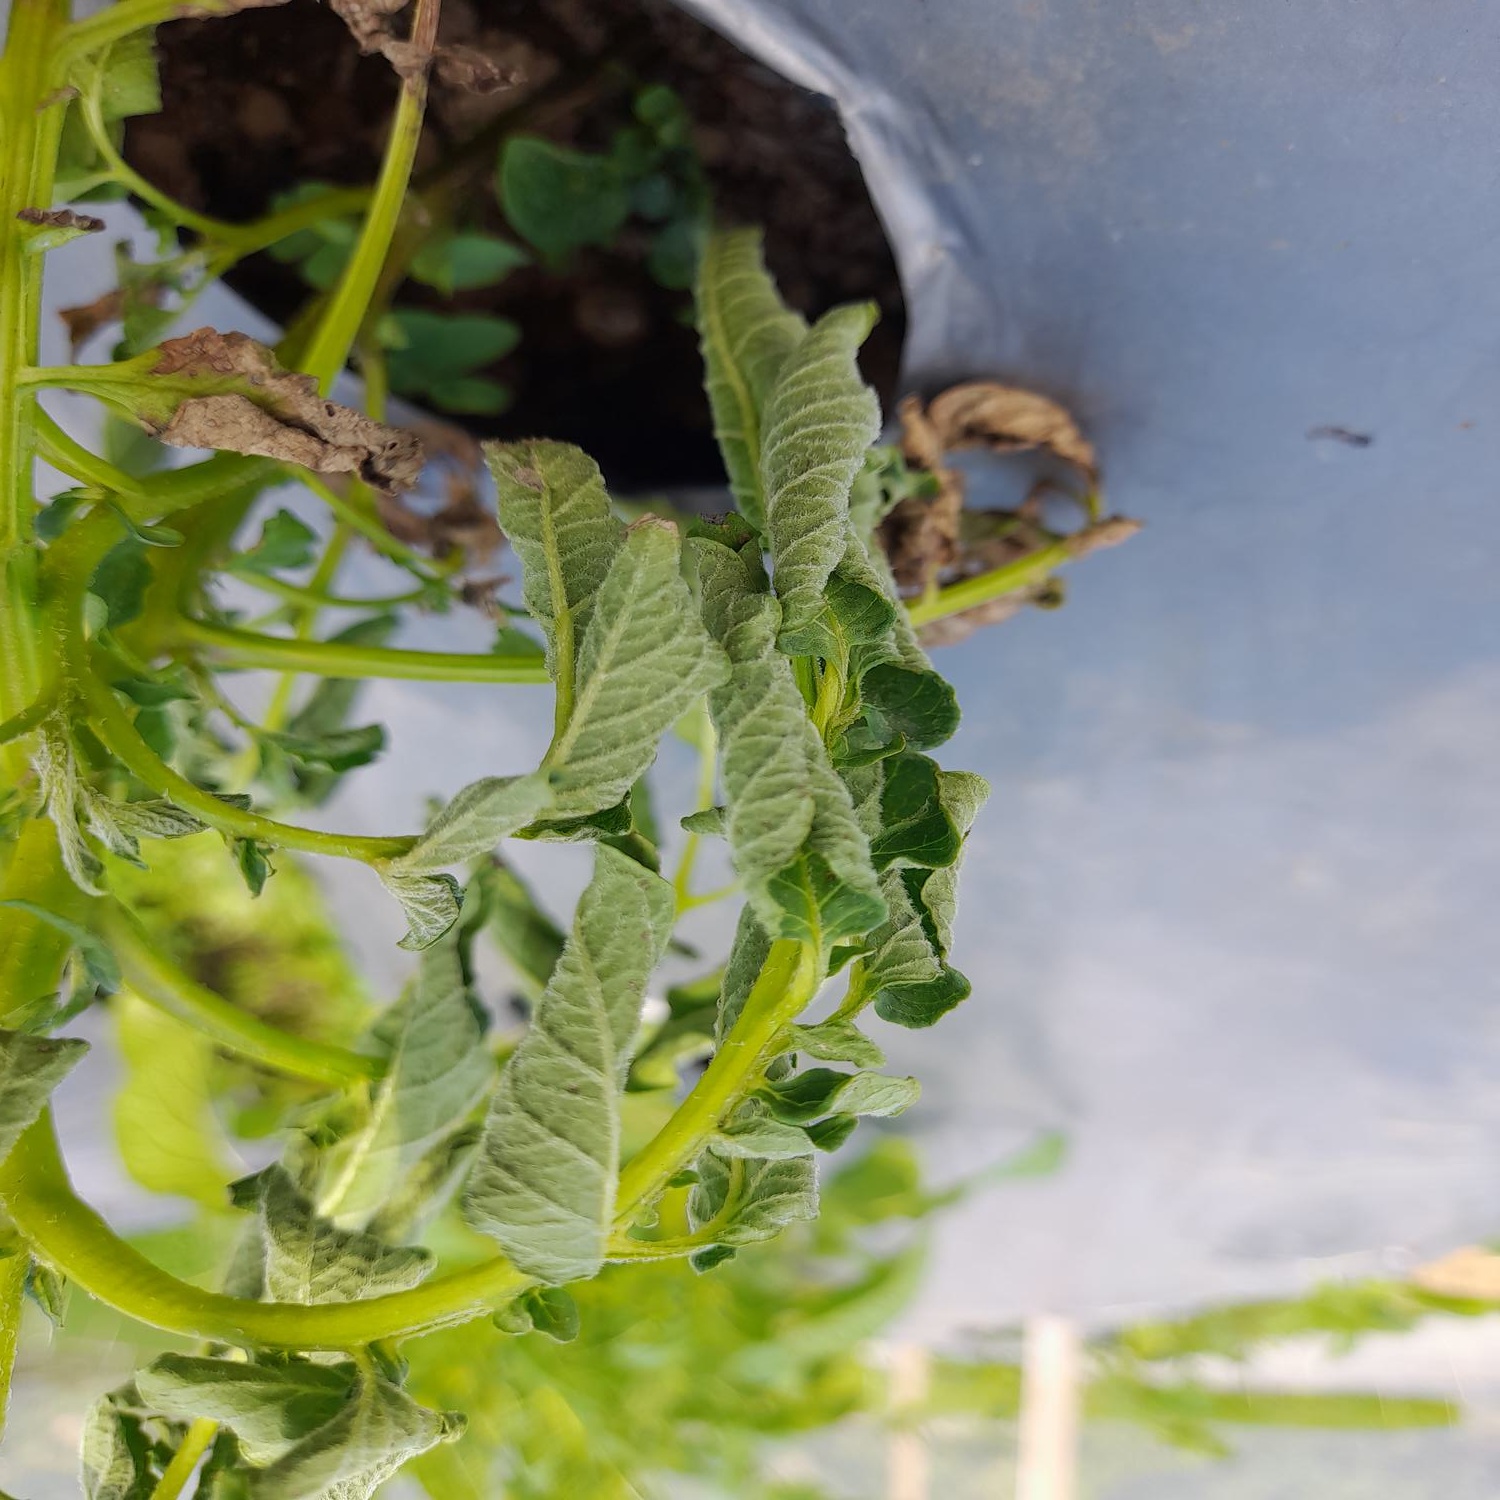
Etiqueta: Pudricion_Parda